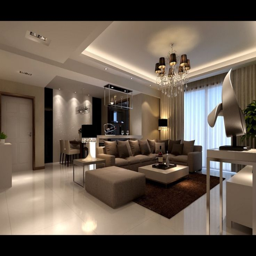
living room but without the curtains .